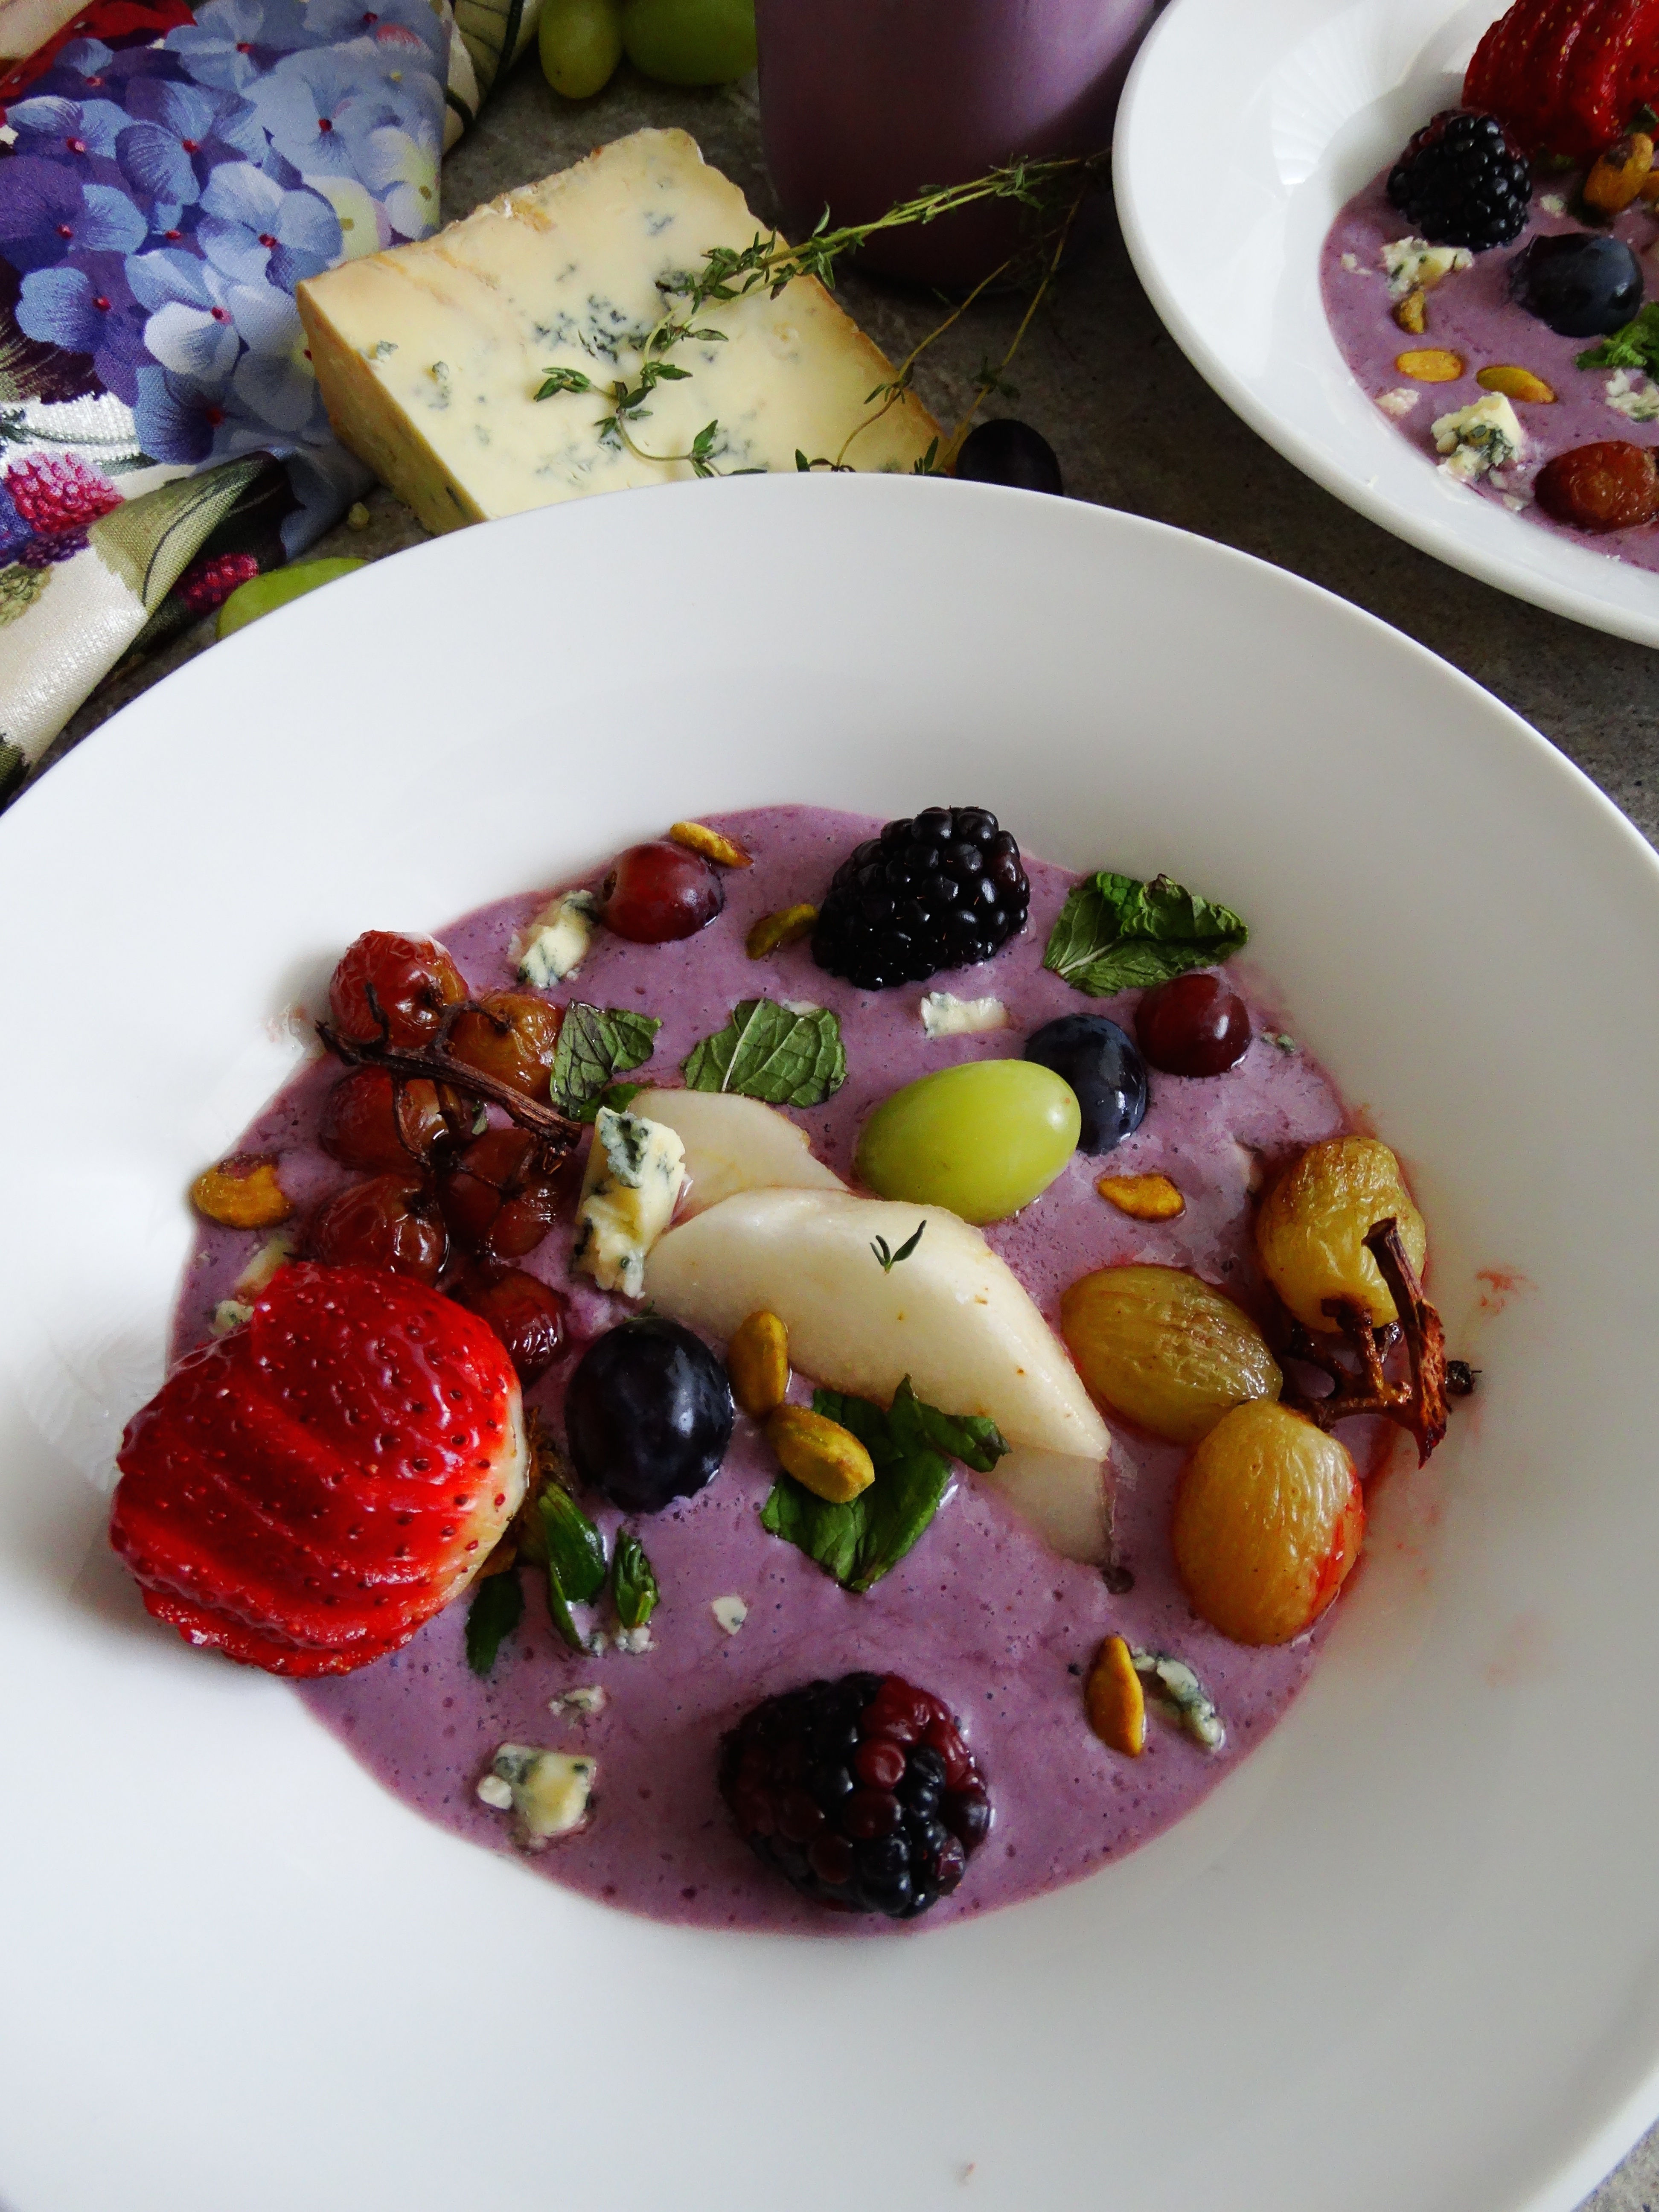
plant, fruit, dish, meal, food, salad, produce, vegetable, breakfast, cuisine, blackberry, strawberry, blue cheese, yogurt, grapes, raw, appetizer, flowering plant, cold soup